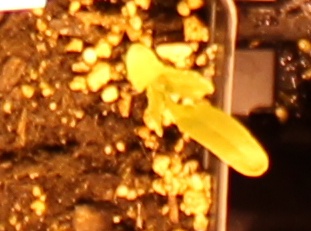
Label: Sugar beet